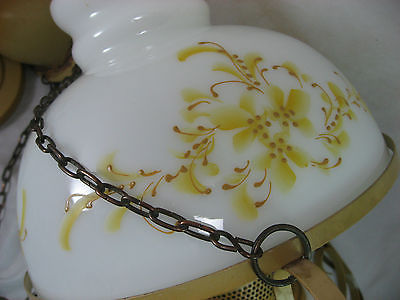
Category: lamp